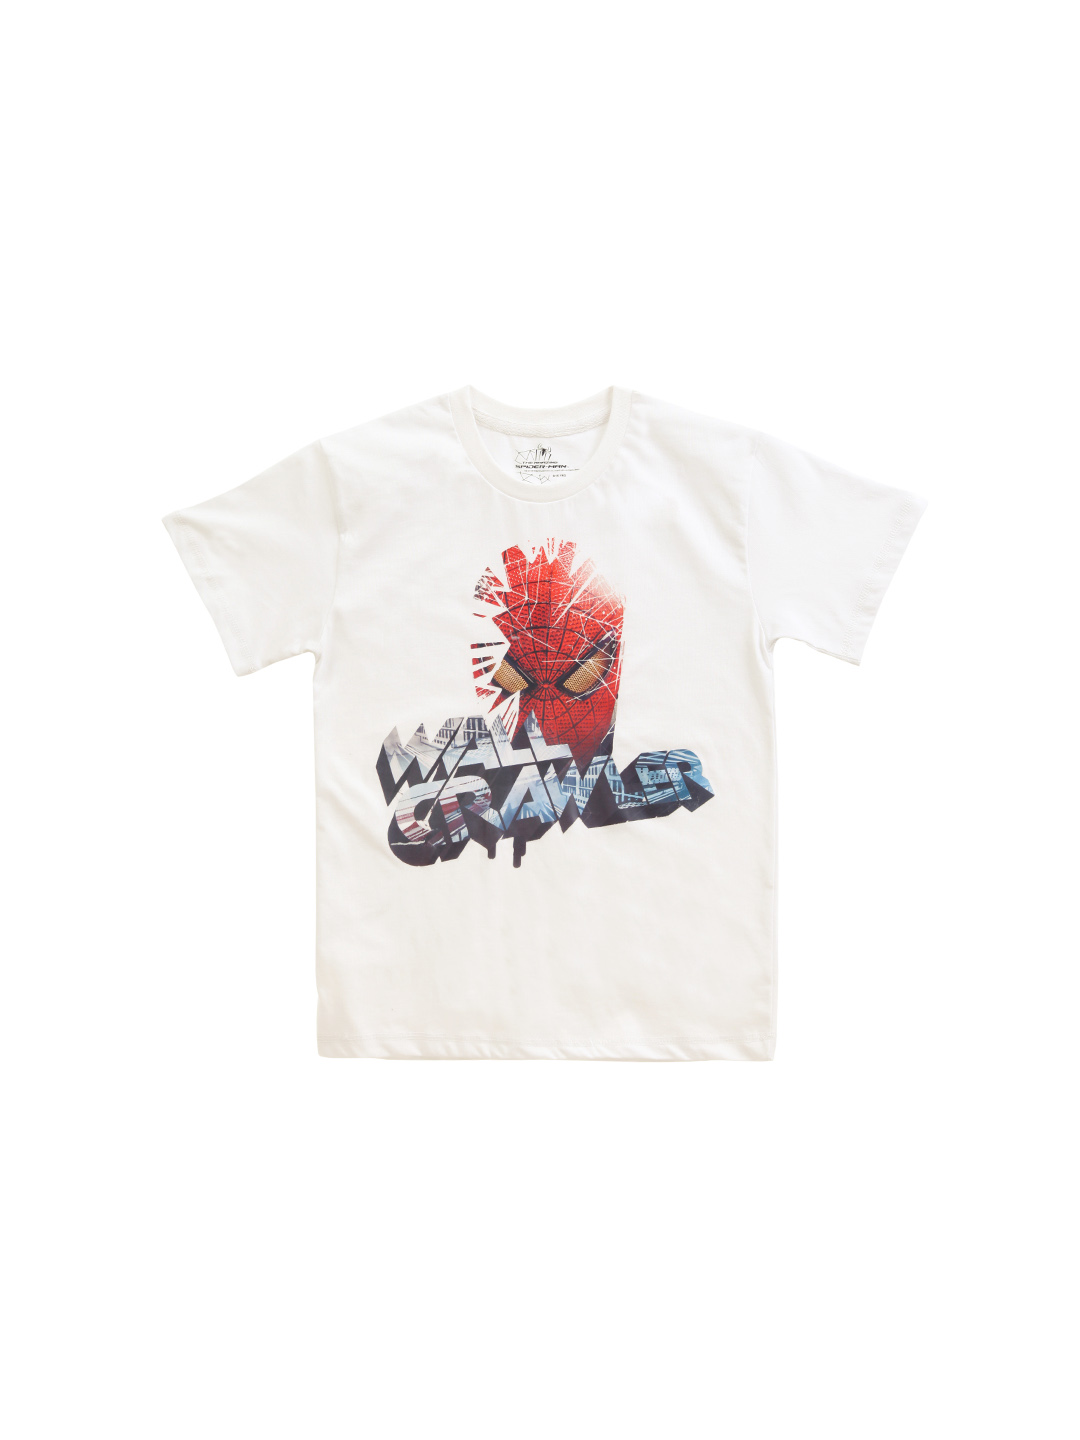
The Amazing Spiderman Boys White T-shirt
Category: Apparel / Topwear / Tshirts
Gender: Boys
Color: White
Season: Summer 2012
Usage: Casual